John Farleigh

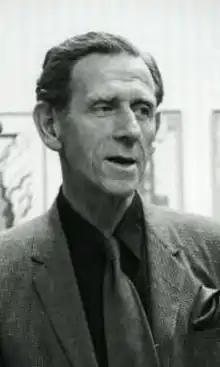
John Farleigh

John Farleigh CBE (16 June 1900 – 30 March 1965), also known as Frederick William Charles Farleigh, was an English wood-engraver, noted for his illustrations of George Bernard Shaw's work "The Adventures of the Black Girl in Her Search for God", which caused controversy when released due to the religious, sexual and racial themes within the writing and John Farleigh's complementary (and risqué) wood engravings commissioned by Shaw for the book. He is also known for his illustrations of D. H. Lawrence's work, "The Man Who Died", and for the posters he designed for London County Council Tramways and London Transport. He was also a painter, lithographer, author and art tutor.